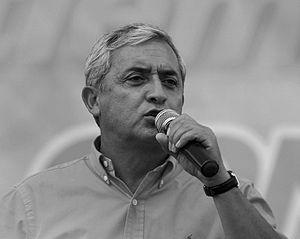
L’affaire de corruption La Línea a commencé au Guatemala le 16 avril 2015, lorsque la CICIG implique de nombreux hauts responsables du gouvernement d'Otto Pérez Molina dans une affaire de fraude douanière. Cette affaire a provoqué une vague de manifestations de la population pour exiger la démission du président de la République Otto Pérez Molina et de la vice-présidente Roxana Baldetti.